Neumarkt station

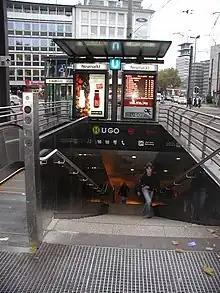
An entrance to the HUGO-Passage

The HUGO-Passage is an underground concourse connecting both parts of the Station and the nearby Schildergasse. Inside, there are shops as well as a service center of the Kölner Verkehrs-Betriebe (Cologne Transport Authority).